Golden Beach (Hong Kong)

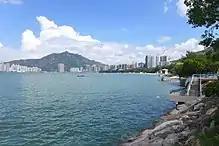
A submerged lifeguard tower is visible at right, illustrating the sand loss problem.

The beach suffers from serious loss of sand, and has shrunk significantly over the past two decades. The bases of several lookout towers, which were once set well back from the water line, are now exposed to the sea. In April 1999, the beach was replenished with about 7,900 cubic metres of sand.